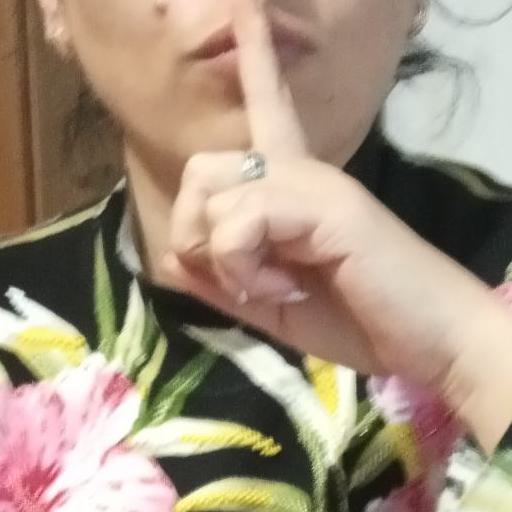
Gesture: mute